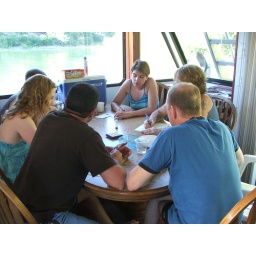
Thayer, Hayley, Rafe, Scott, Laney and Alyson sitting around the table playing Boggle.